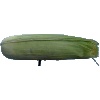
Label: Corn Husk 1